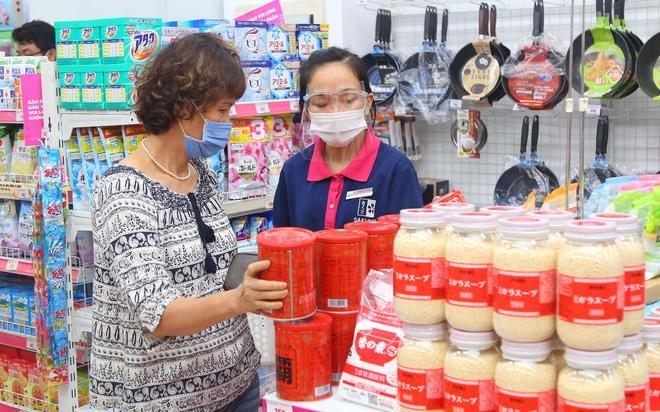
người phụ nữ đeo khẩu trang màu xanh tím đang cầm một cái hộp